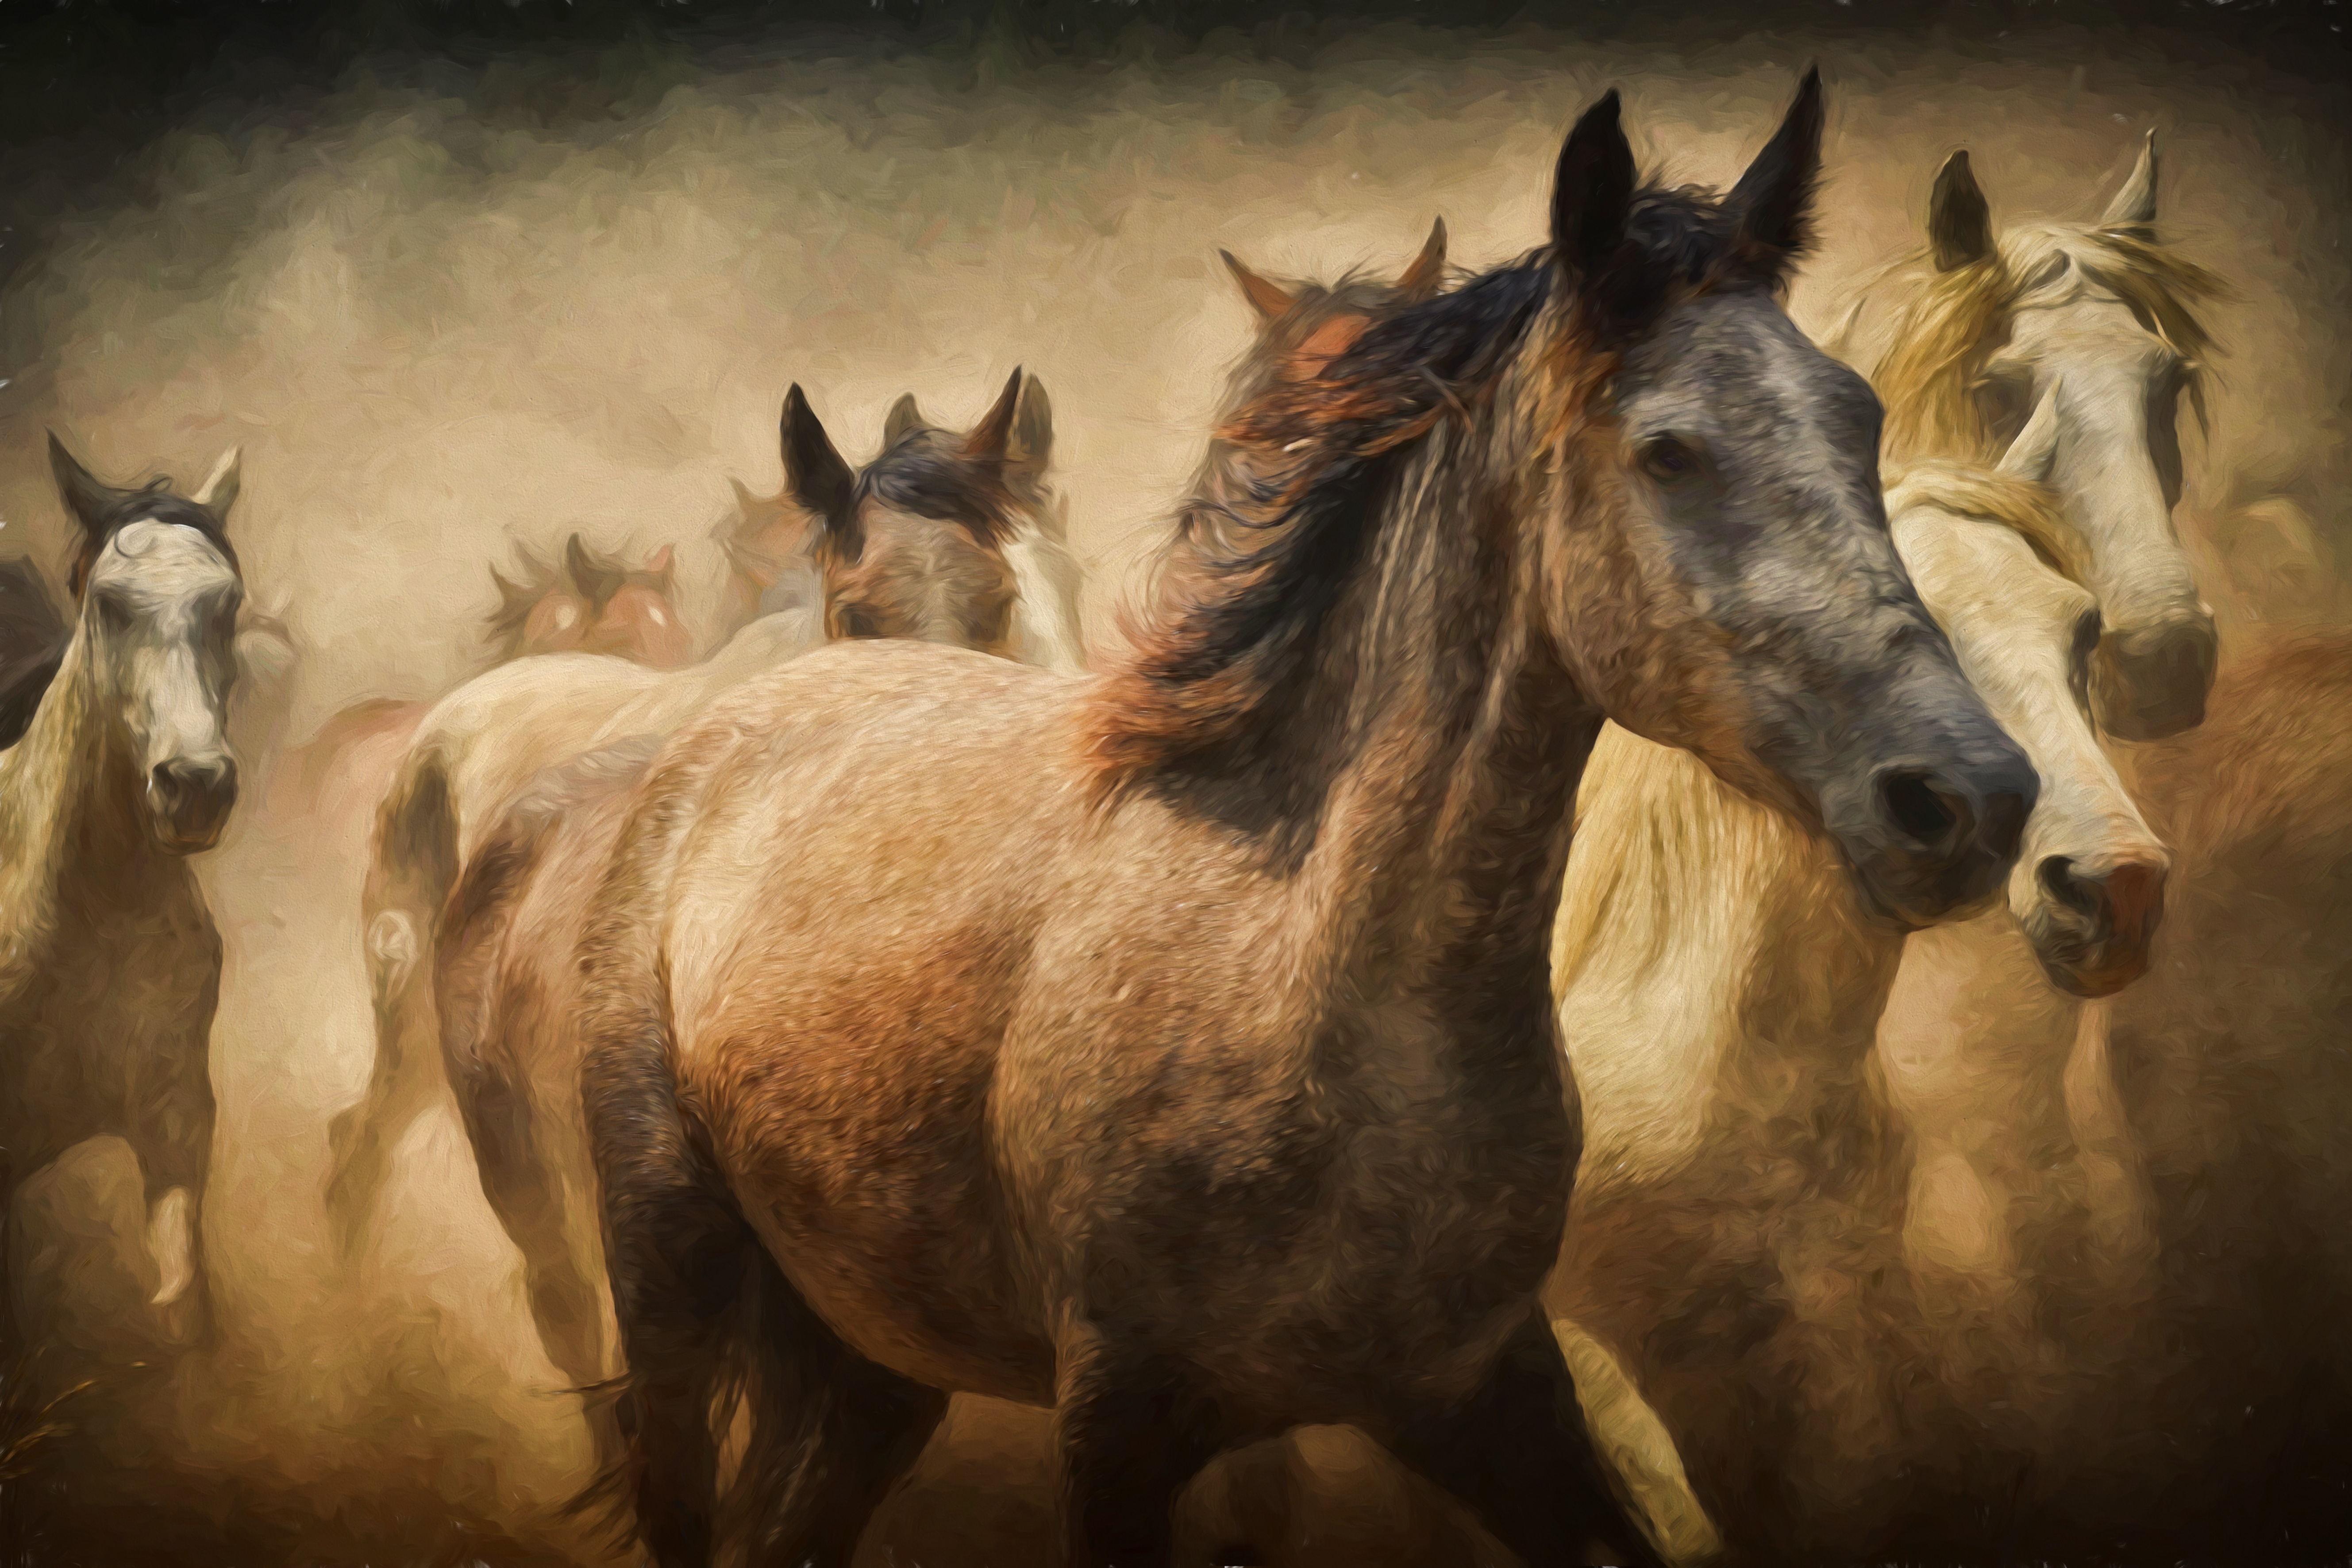
creative, horse, mammal, stallion, mane, still life, artwork, painting, horses, art, vertebrate, mare, digital art, photo painting, pack animal, digital painting, horse like mammal, mustang horse, rennende horse